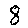
Label: 8